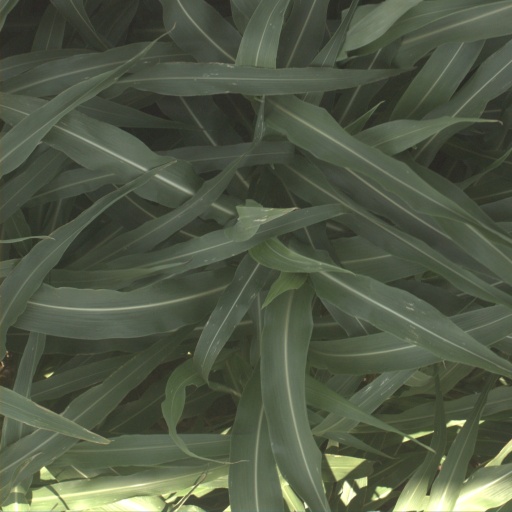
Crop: sorghum